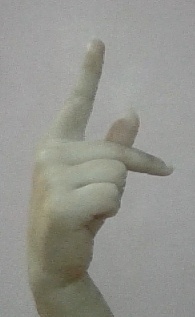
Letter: dha